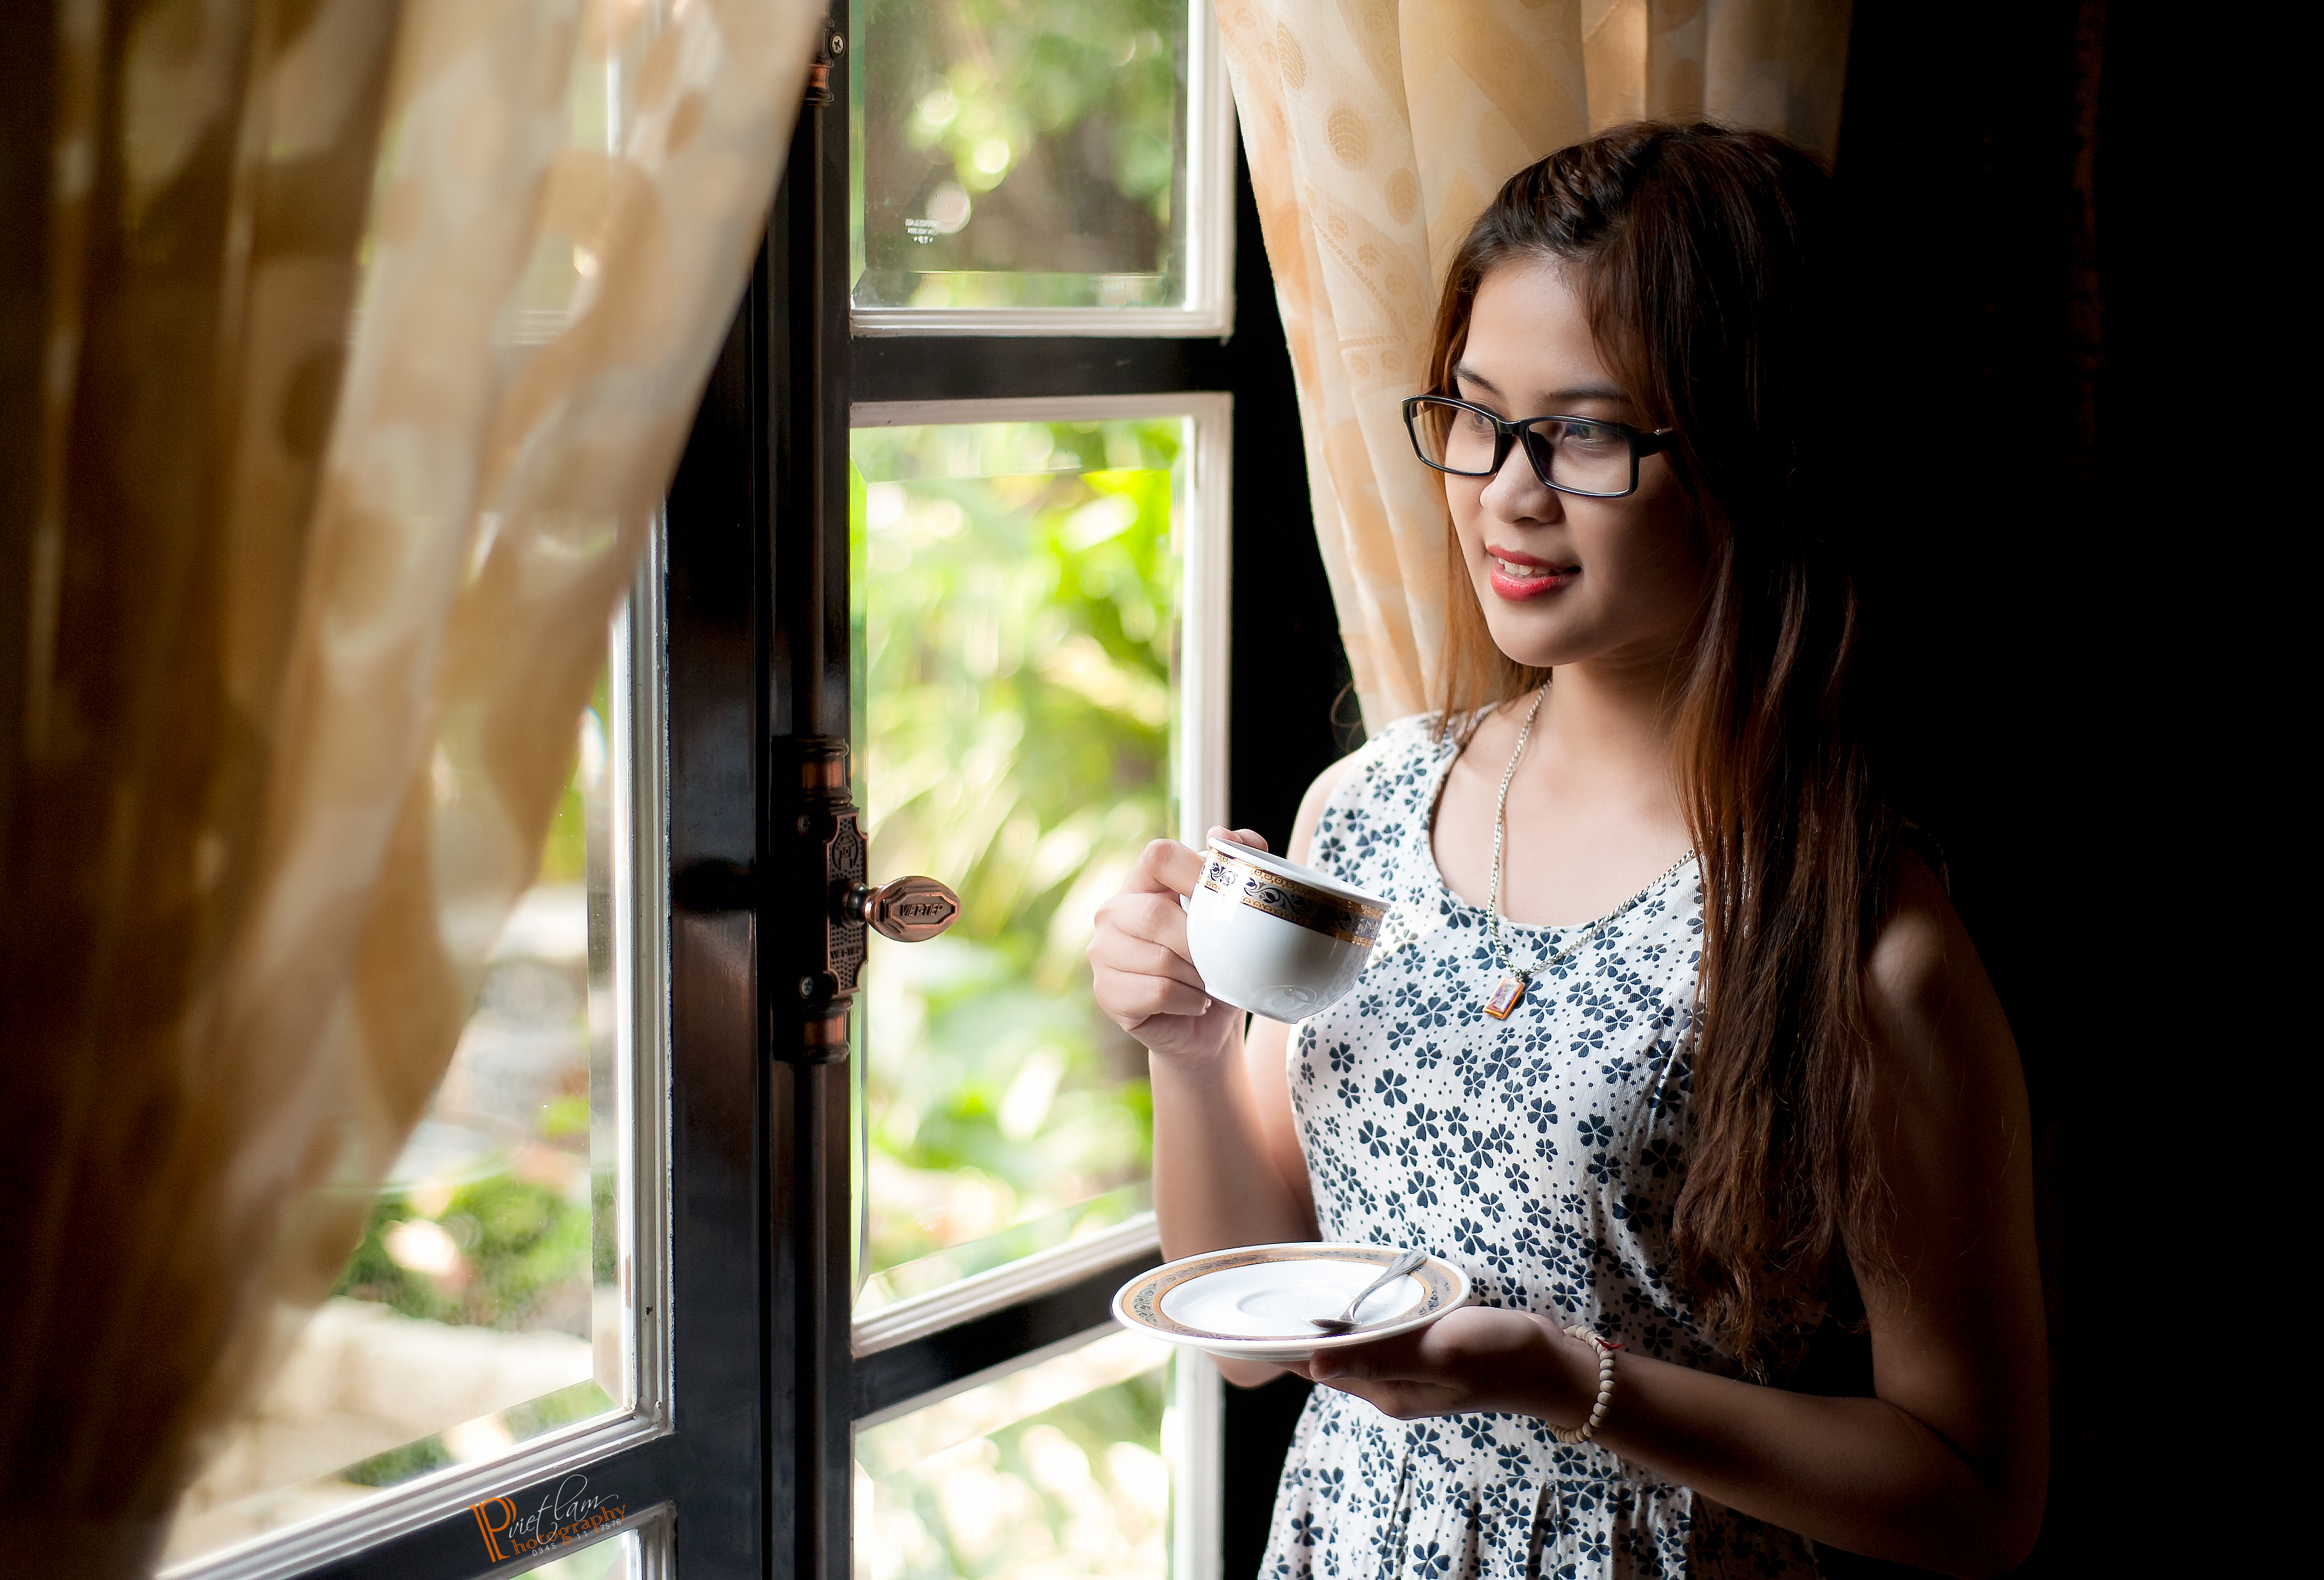
photography, portrait, bride, ceremony, dress, photograph, photo shoot, portrait photography